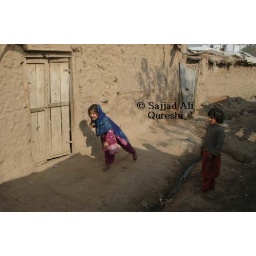
Afghani girls playing out side their home in Afghani slum area of islamabad , Pakistan, on monday,January 06, 2010.